Nicola Materazzi

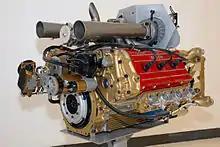
Ferrari 021 engine

In 1979, Materazzi was hired by Ferrari's racing division as head of the design/engineering office (while Mauro Forghieri remained Technical Director) due to his specialisation in forced induction, which would help the team from the 1980 season onwards. He was the main engineer responsible for the adoption of turbo engines at Ferrari.